Ten Days' Wonder (film)

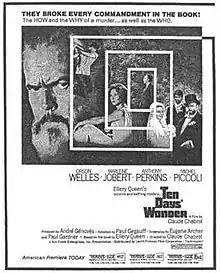
American poster of the film

Ten Days' Wonder is a 1971 murder-mystery film directed by Claude Chabrol and starring Michel Piccoli, Anthony Perkins, Marlène Jobert and Orson Welles. It is based on the 1948 novel "Ten Days' Wonder" by Ellery Queen, with the detective renamed Paul Régis. It is the fourth film that Welles and Perkins appear in together after "The Trial" in 1962.